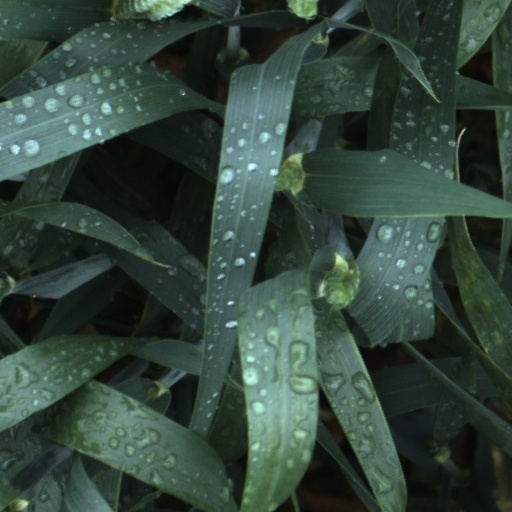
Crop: wheat